Urtica dioica

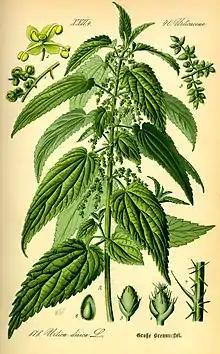
Illustration by Otto Wilhelm Thomé (1885)

Credit for the scientific naming of "Urtica dioica" is given to Carl Linnaeus, who published it in "Species Plantarum" in 1753. The taxonomy of "Urtica" species is confused, and sources are likely to use a variety of systematic names for these plants. Until 2014 there was broad consensus that the nettles native to the Americas, now classified as "Urtica gracilis", were subspecies of "U. dioica". However, in that year the paper "Weeding the Nettles II" was published in the journal "Phytotaxa" demonstrating the genetic distinctness of New World nettles. As of 2023 Plants of the World Online (POWO) recognizes "U. gracilis" as a distinct species while the USDA Natural Resources Conservation Service PLANTS database continues to list it as "U. dioica" subsp. "gracilis", as does the "Flora of North America".